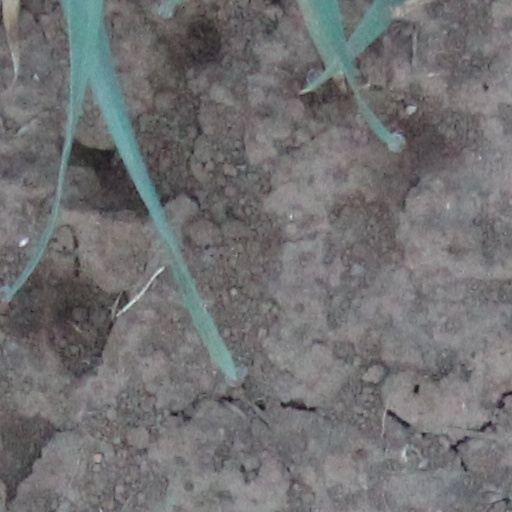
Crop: wheat